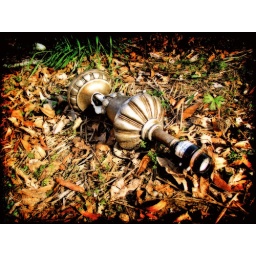
..broken lamp by the side of the road (13th Street)..edit with 2-layer Orton and a bit of grunge